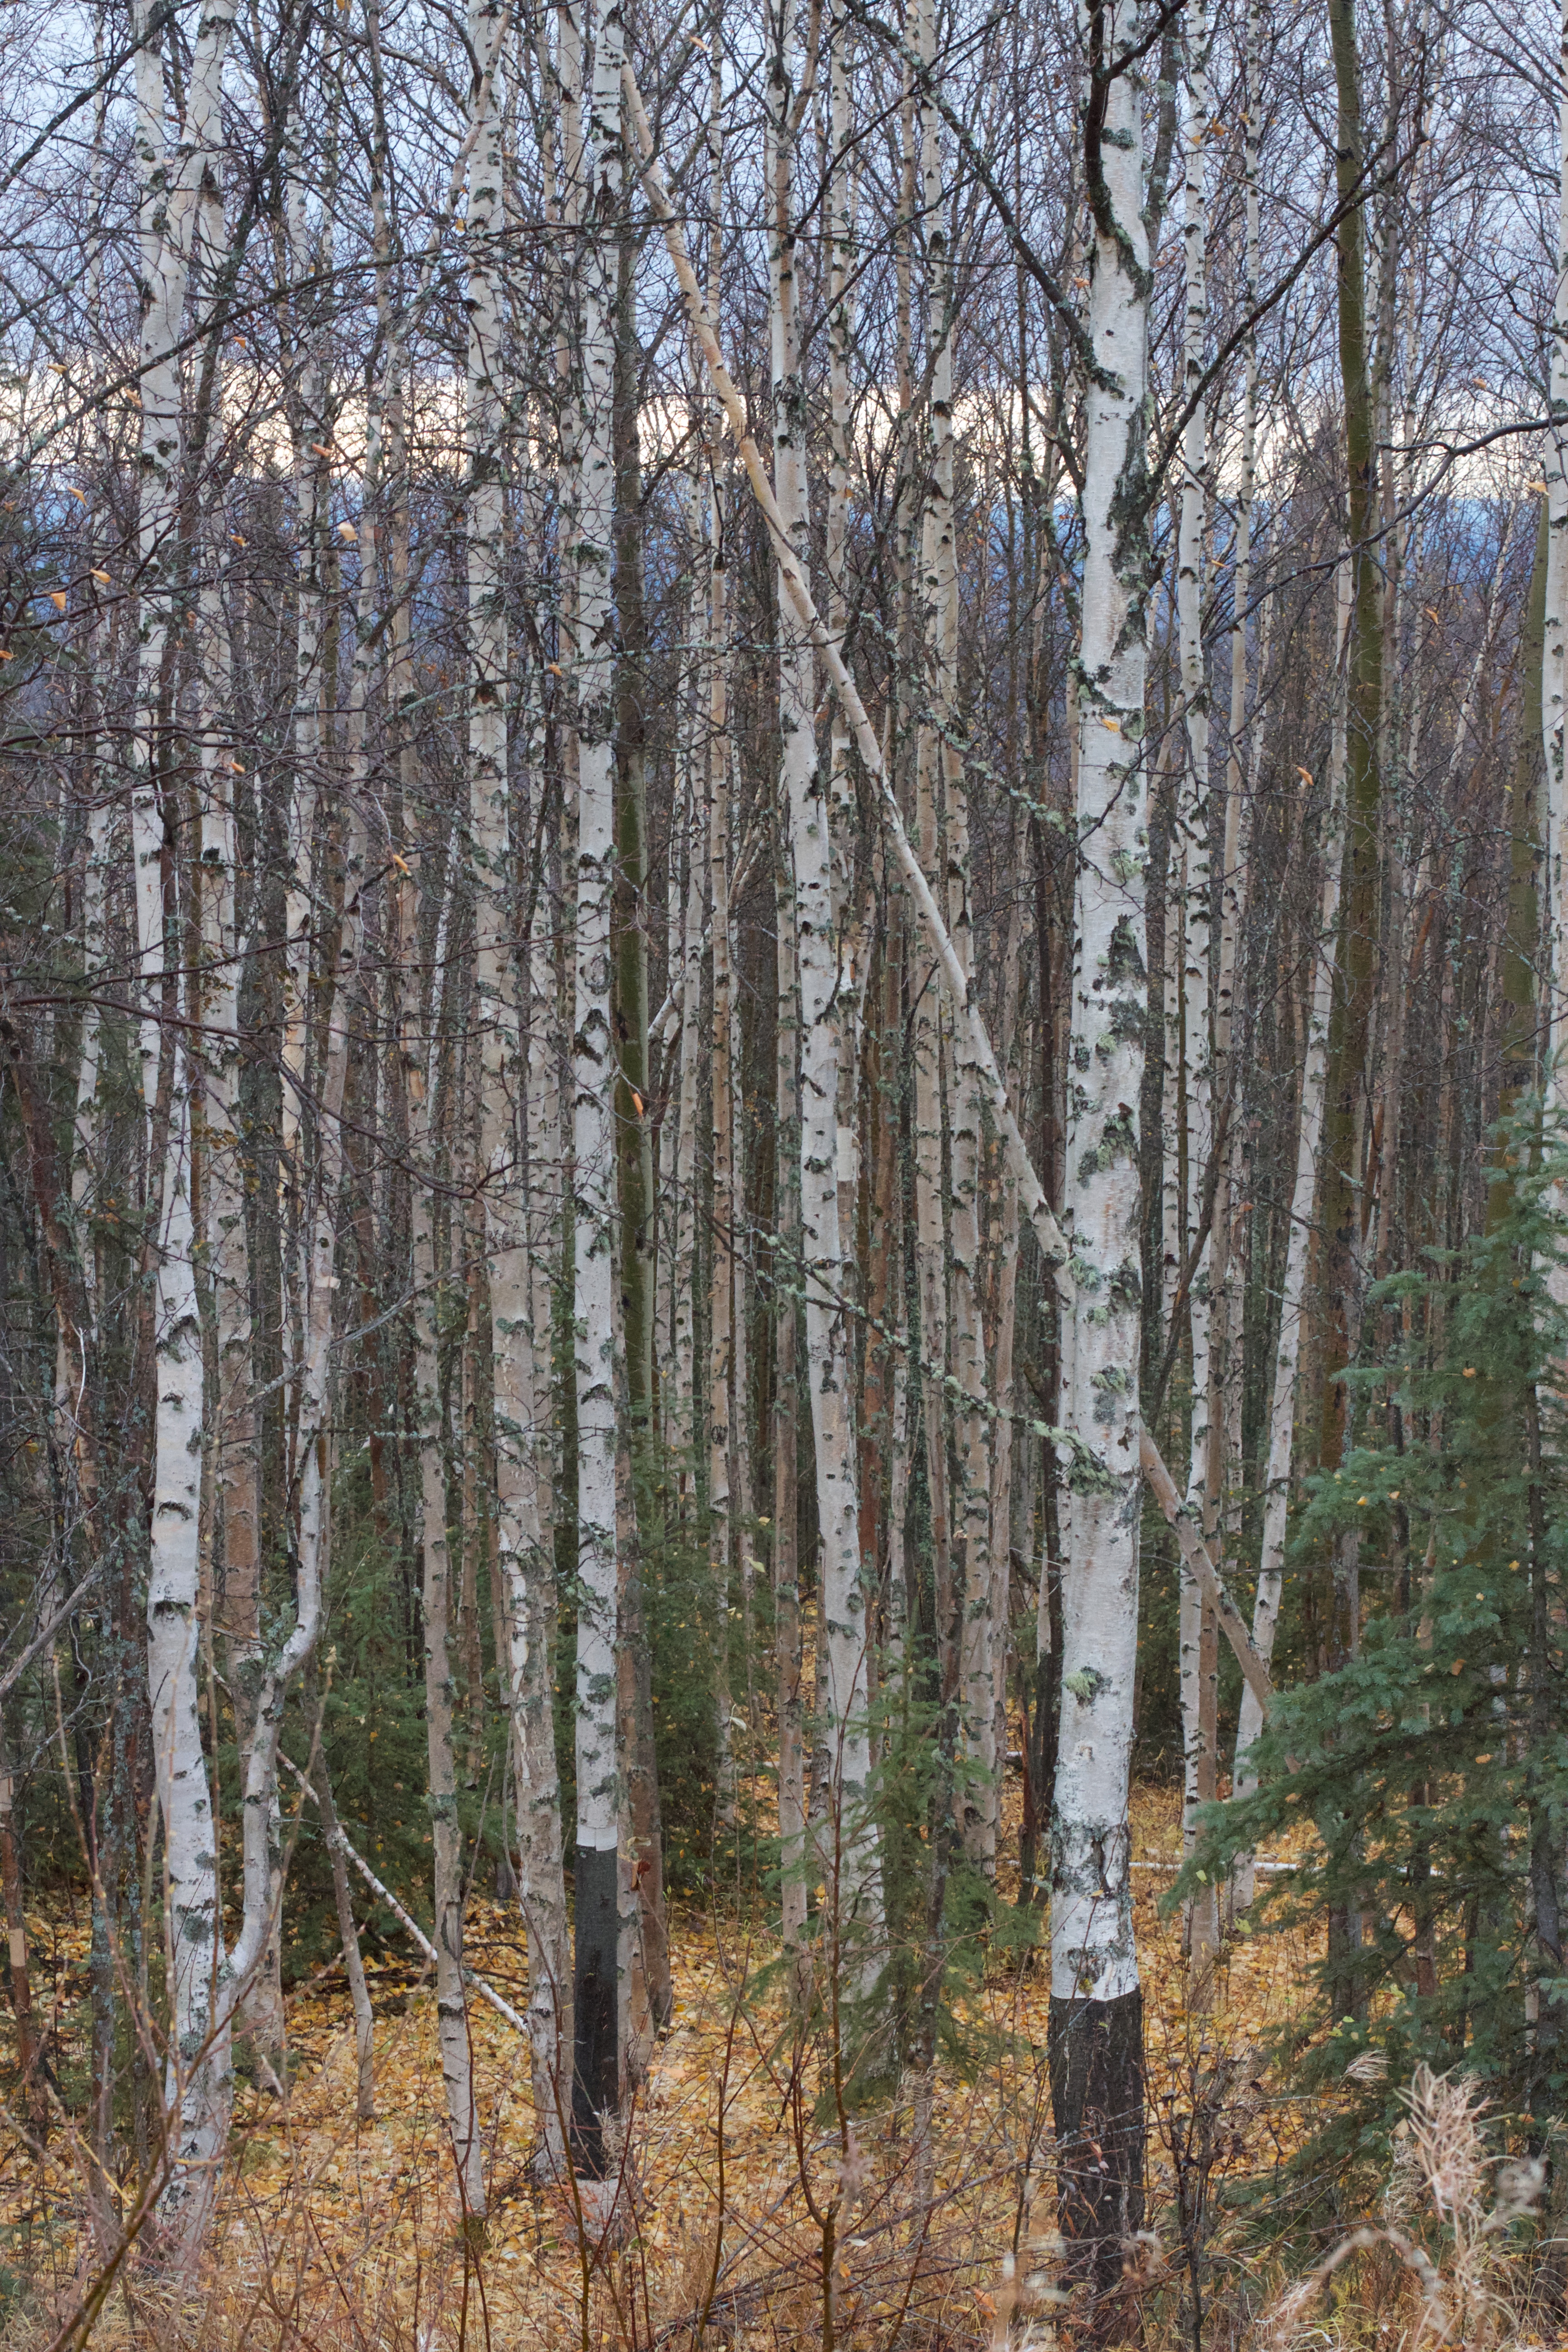
tree, forest, branch, plant, trail, trunk, birch, spruce, deciduous, grove, woodland, habitat, larch, ecosystem, flowering plant, biome, natural environment, woody plant, temperate broadleaf and mixed forest, temperate coniferous forest, land plant